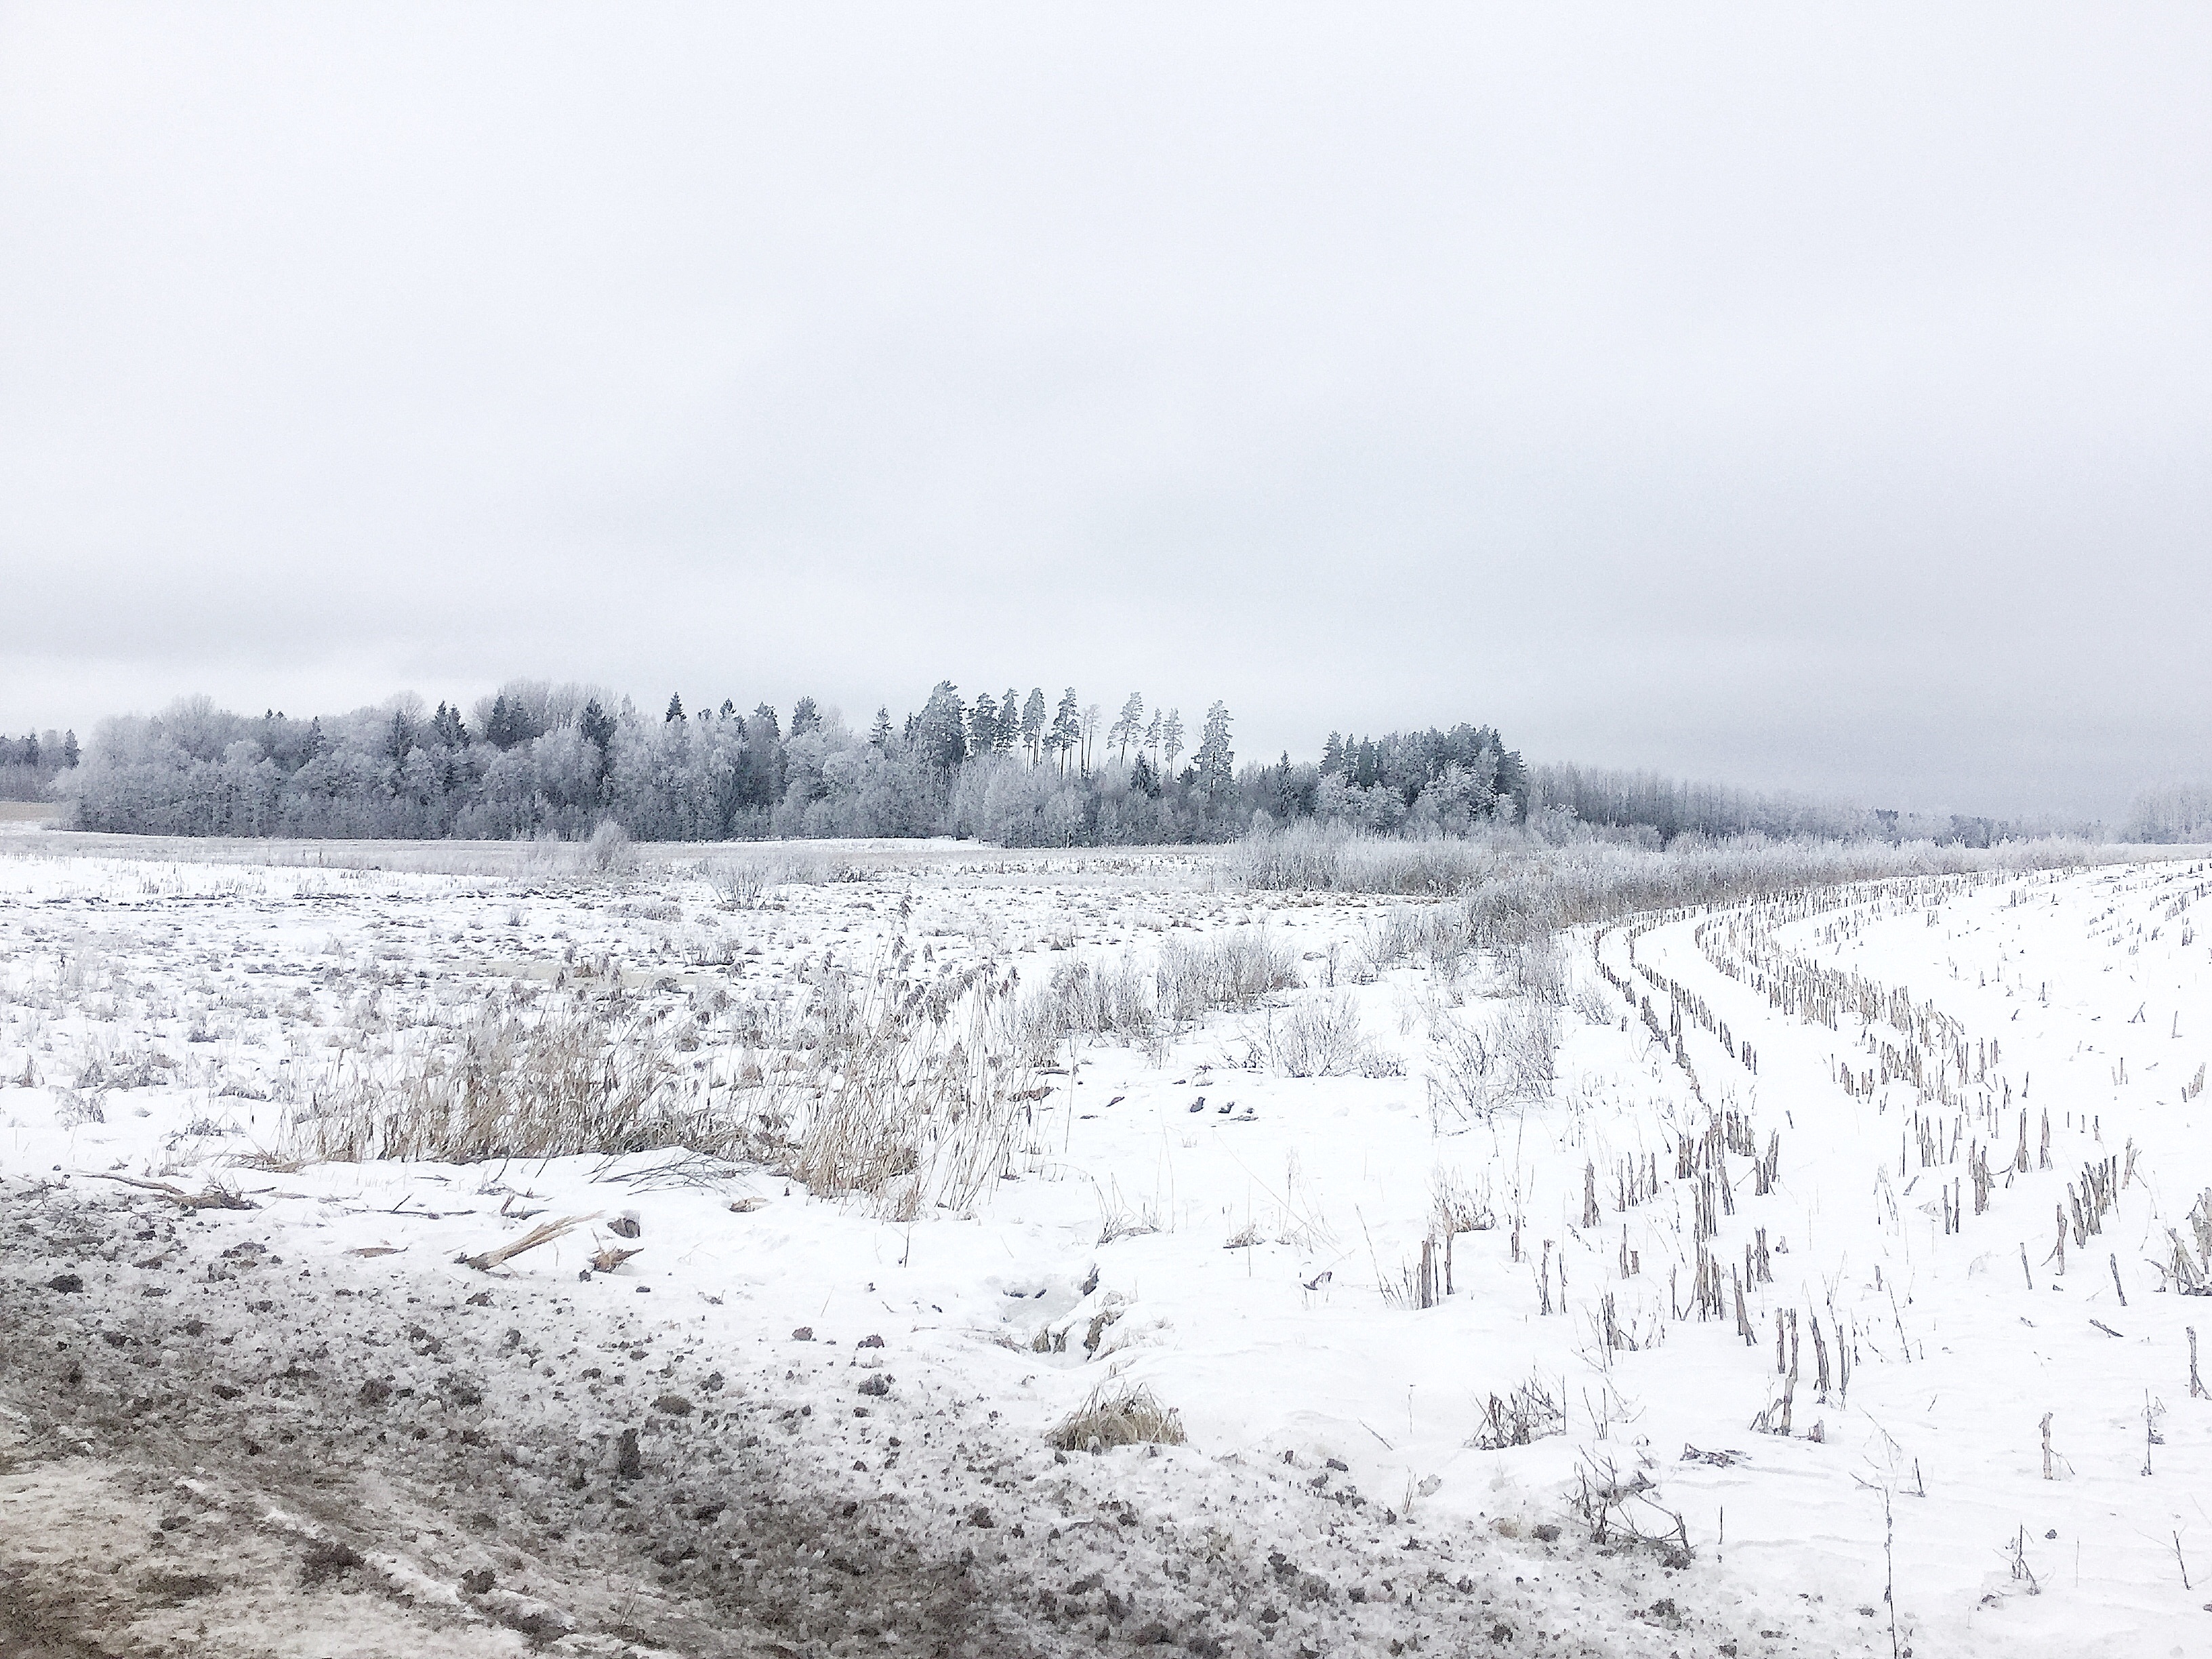
landscape, nature, snow, winter, frost, village, weather, season, plateau, blizzard, tundra, freezing, atmospheric phenomenon, geological phenomenon, winter storm